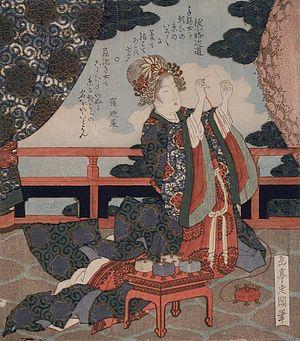
Tanabata est la fête japonaise des étoiles provenant des traditions O-Bon et de la fête des étoiles chinoise, Qīxī. La fête a généralement lieu le 7 juillet ou le 7 août, et célèbre la rencontre d'Orihime et Hiko-boshi. La Voie lactée, une rivière d'étoiles qui traverse le ciel, sépare les deux amants, et il leur est permis de se rencontrer une fois l'an. Ce jour particulier est le septième jour du septième mois lunaire du calendrier luni-solaire.